Frederick T. Moore Jr.

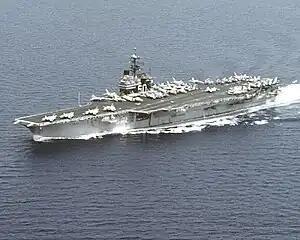
USS "Saratoga"

In March 1943, Lieutenant Moore moved to Pearl Harbor to meet with Fighter Squadron 1 and later that summer VF1 joined the new . The VF-1 squadron was established in March 1943, operating Grumman F6F Hellcats and was assigned to the United States Pacific Fleet to participate in numerous missions during World War II. With Lieutenant Moore as the executive officer, VF1 first fought the Japanese at the Battle of Tarawa, flying off from November 20 to November 22, 1943. The VF-1 squadron flew a total of 106 missions and spent 237 hours of flying time in three days of operations without losing a single plane or pilot.